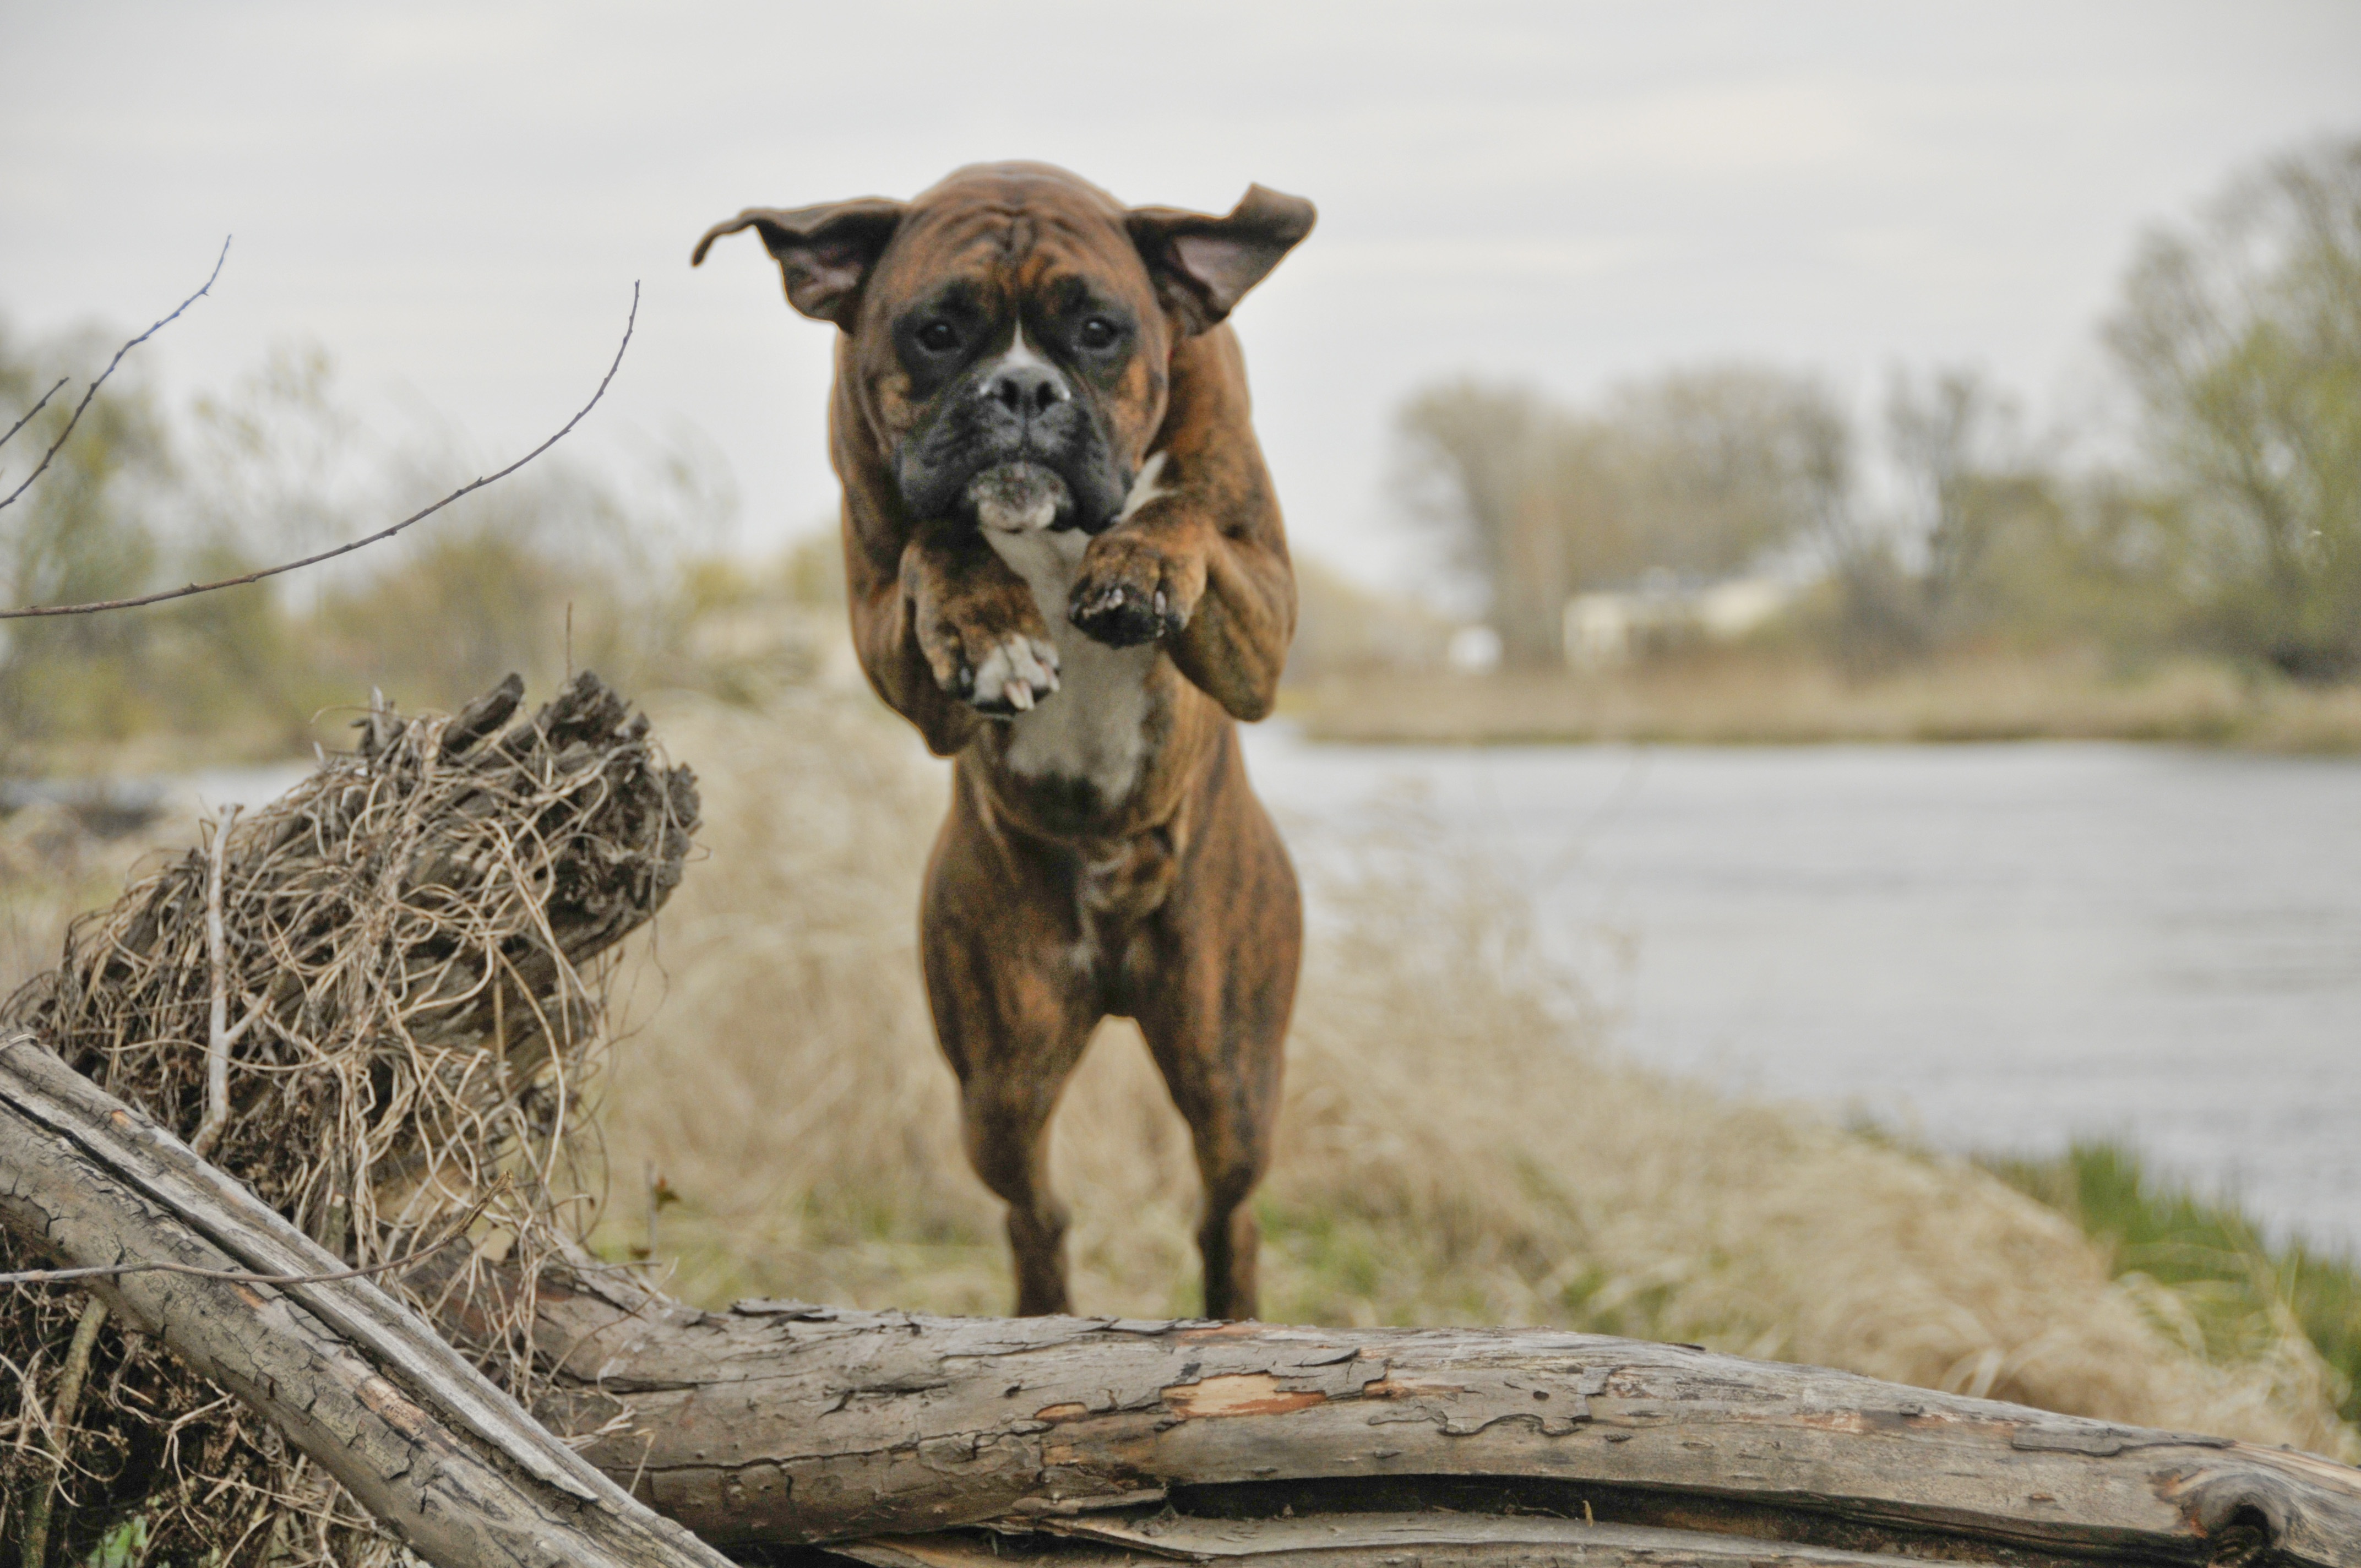
dog, jump, wildlife, mammal, fauna, friend, boxer, vertebrate, spacer, dog like mammal, cattle like mammal, an athlete